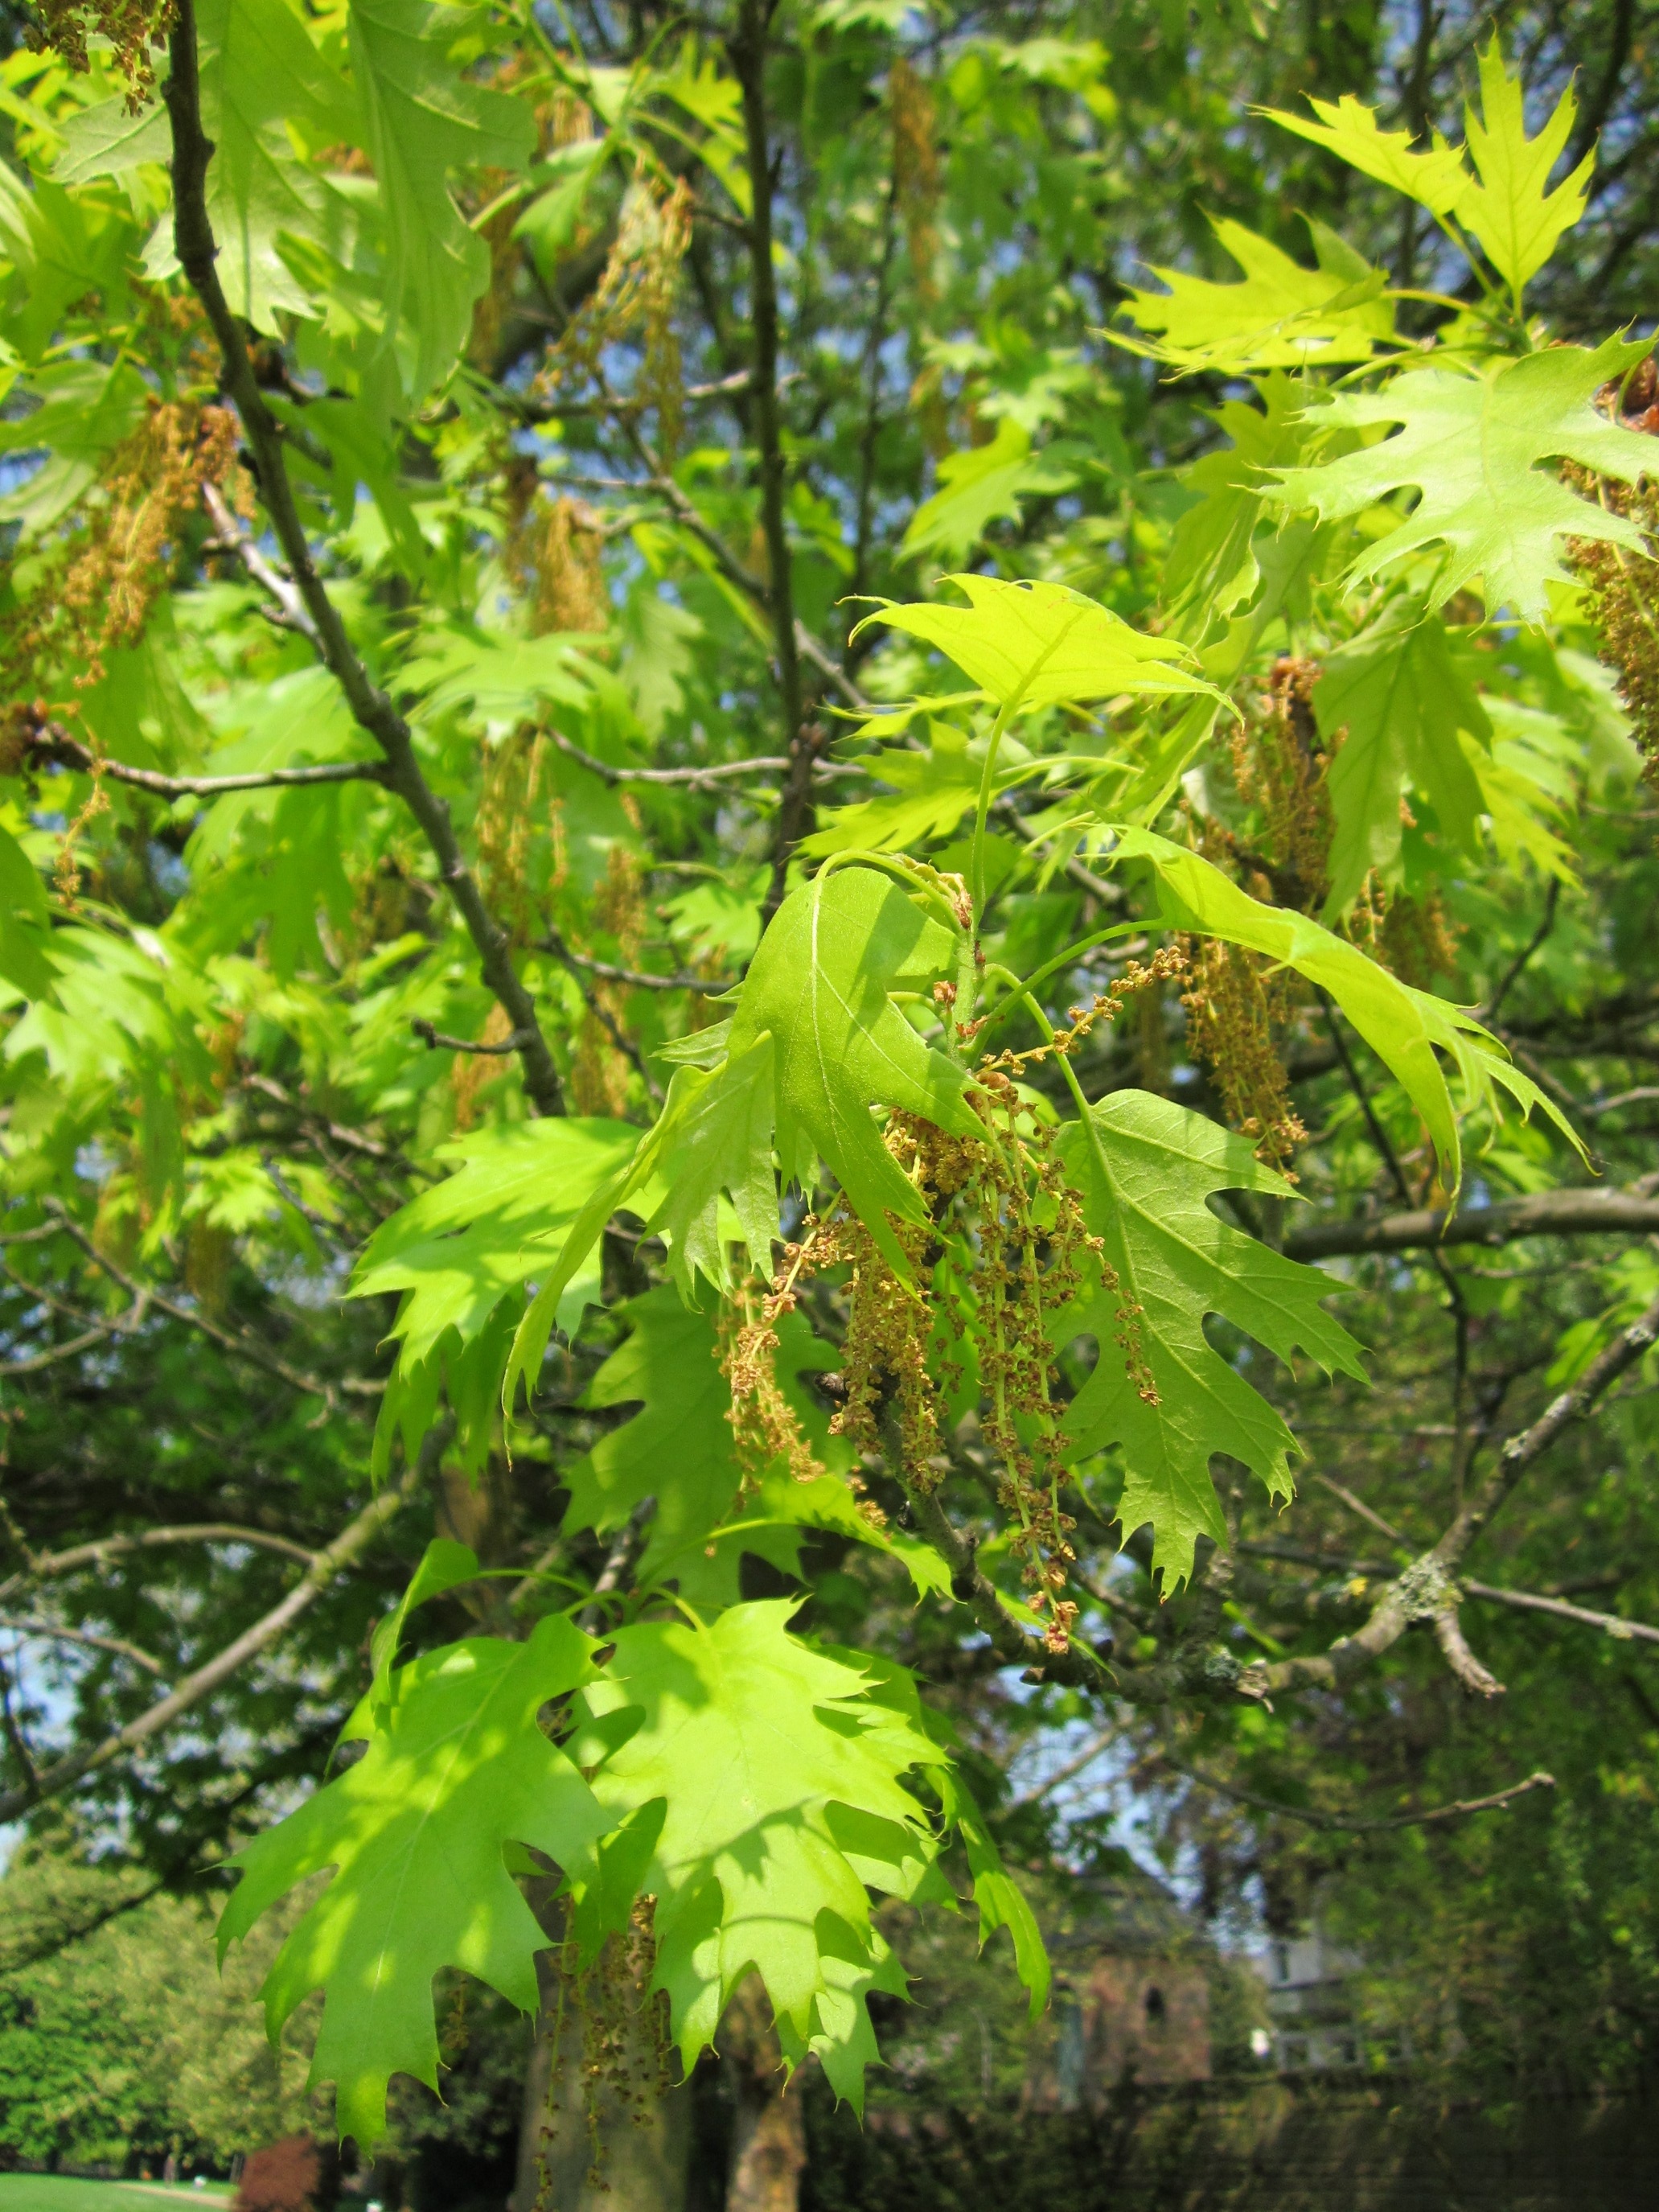
tree, forest, branch, plant, leaf, flower, food, green, jungle, produce, fresh, botany, flora, maple tree, leaves, shrub, rainforest, deciduous, species, flowering plant, quercus coccinea, scarlet oak, woody plant, land plant